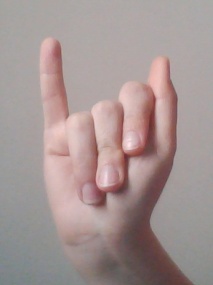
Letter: meem